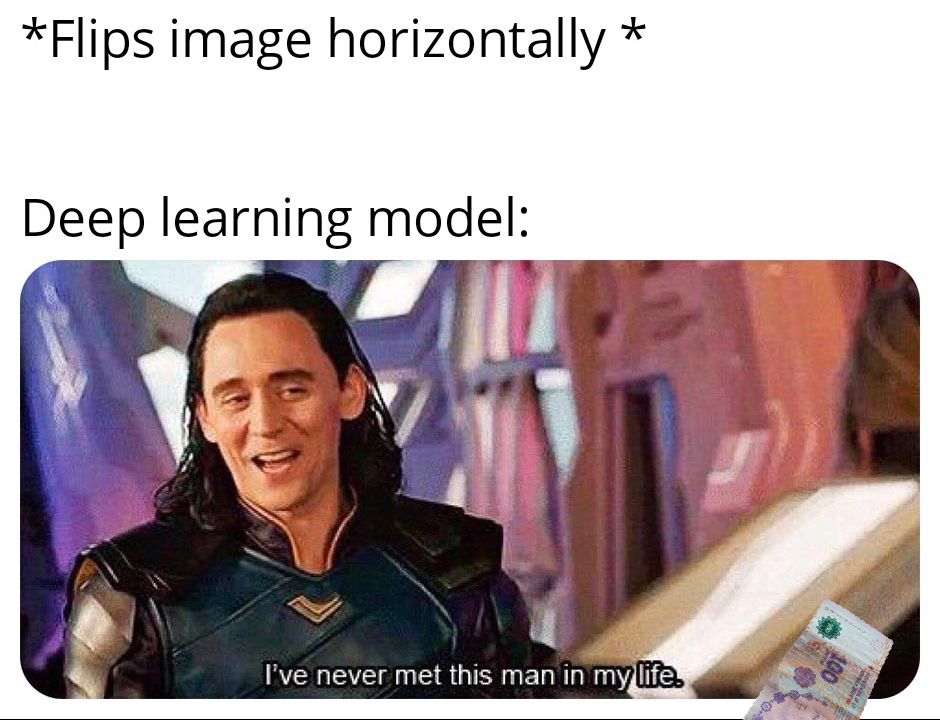
Denominación: 100